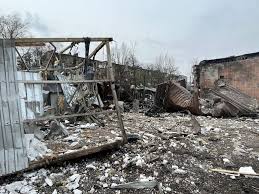
Label: Self Propelled Artillery